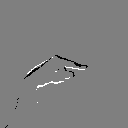
ASL letter: g